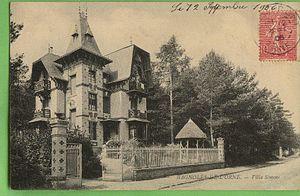
Villa La Tourelle à Bagnoles-de-l'Orne. Les plans furent publiés en 1904 dans la revue L'architecte.
La Gaslamp Fantasy, parfois aussi appelée Gaslight Fantasy, est considérée comme un sous-genre de la fantasy. Elle est caractérisée par un ancrage spatio-temporel dans l'Angleterre de l'époque victorienne. Ce genre est proche du steampunk qu'il a inspiré et avec lequel - bien qu'aujourd'hui ce soit plus un esthétisme littéraire - il partage de nombreux caractères esthétiques.
Bagnoles-de-l'Orne est une ancienne commune française, située dans le département de l'Orne en région Normandie, devenue le 1ᵉʳ janvier 2016 une commune déléguée au sein de la commune nouvelle de Bagnoles de l'Orne Normandie.